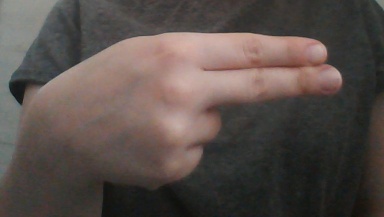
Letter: ain